José Sánchez Marco

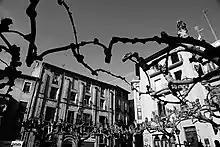
Tafalla

Sánchez Marco was always keen to maintain good relations with the Carlists. Though some grumbled about their patronizing stance, he was aware that the mandate very much depended on their support. He was also the first one who fell victim of their changed strategy, as during late Restauración the party adopted a pivotal stance concluding electoral deals with many parties at the expense of the Integros. In 1916 Sánchez Marco was not offered a place on the alliance list and ran stand-alone in Pamplona against a Jaimista-Romanonista-Maurista block, suffering defeat. In 1918 he intended to stand from Pamplona, but following unsuccessful haggling with the Maurists over a seat in the Senate he eventually withdrew. In 1919 he decided not to compete, while in 1920 he agreed to represent a committee of landholders as an agrarian candidate in Tafalla, losing again. No source mentions him as running in the last electoral campaign of the Restoration in 1923.